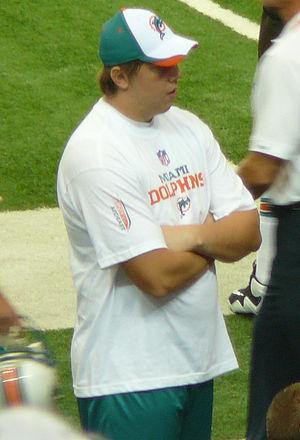
Andrew James Gardner est un joueur américain de football américain. Il joue actuellement avec les Eagles de Philadelphie.